Undervelier

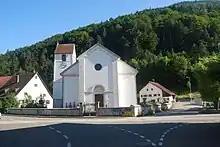
Undervelier village church

The entire Les Forges area is designated as part of the Inventory of Swiss Heritage Sites.